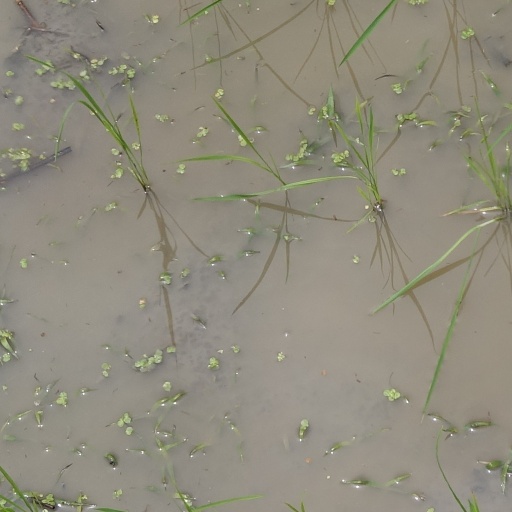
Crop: rice